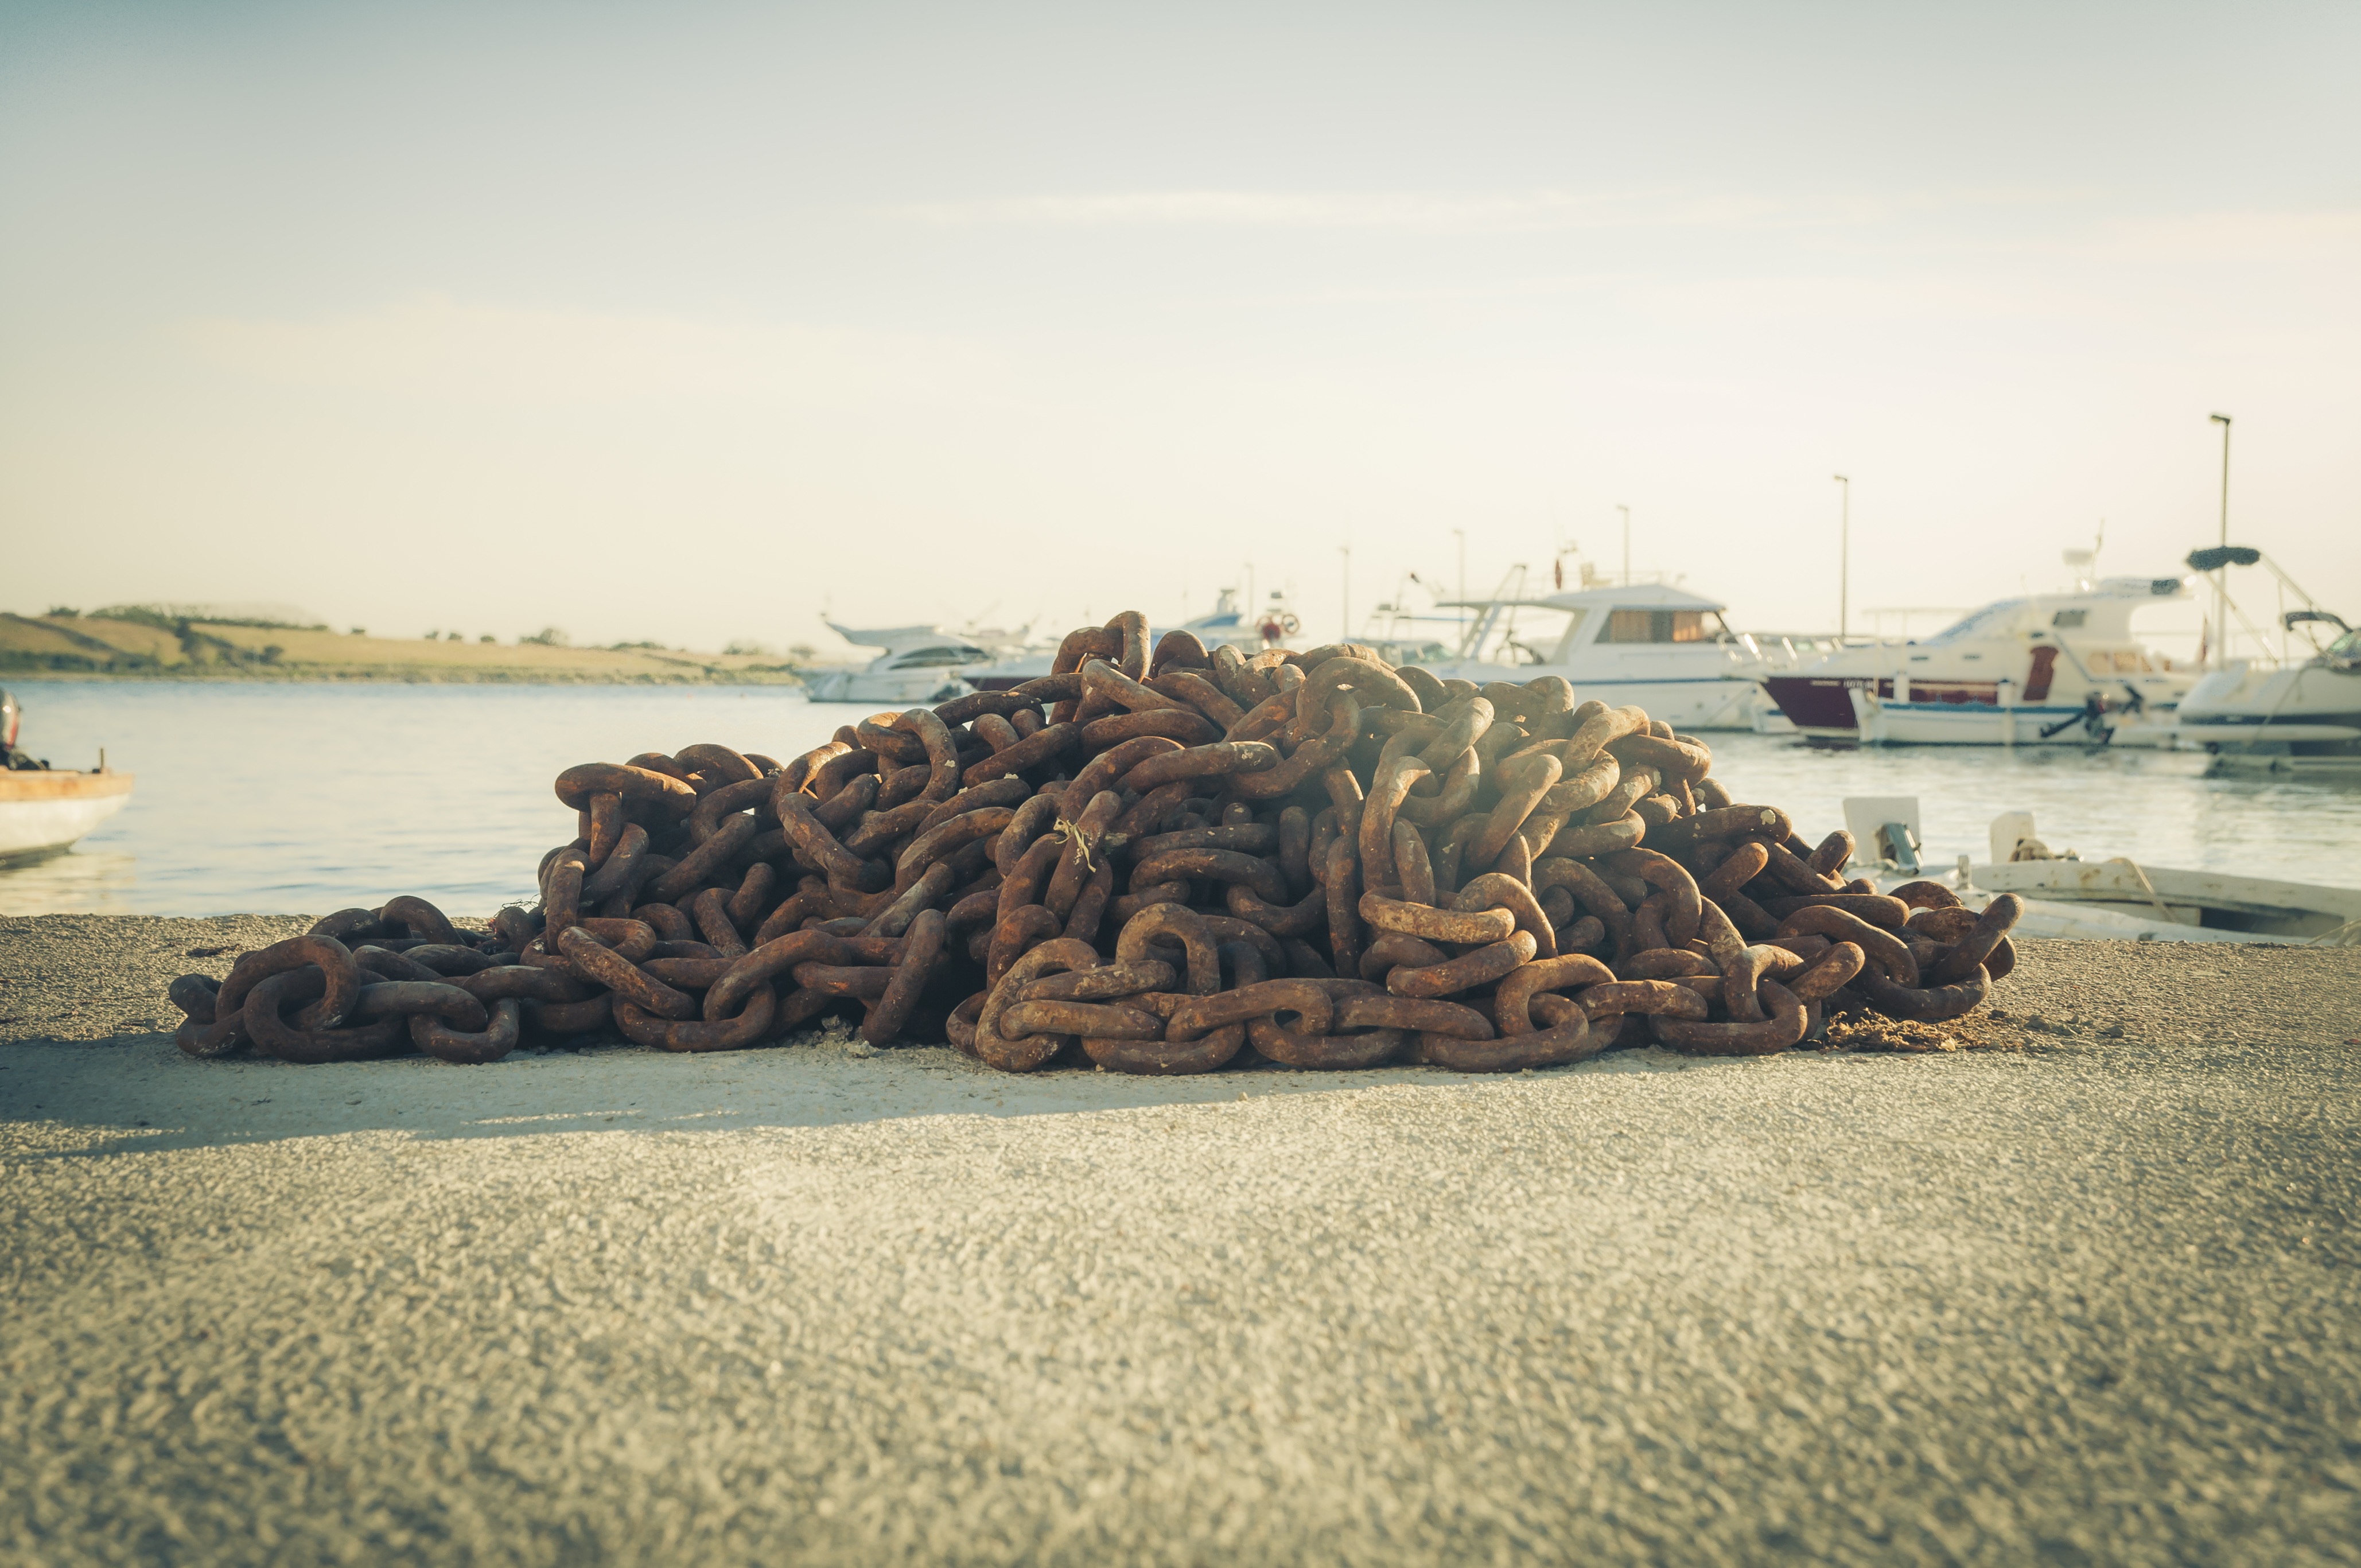
beach, sea, coast, water, ocean, structure, sky, chain, shore, lake, old, ship, metal, brown, port, chain link, weathered, rusty, anchor, rusted, iron, connection, knot, breakwater, connected, stainless, corrosion, lapsed, iron chain, anchor chain, rusty red, links of the chain, metal chain, metal rings